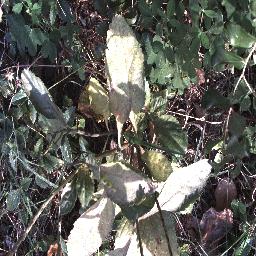
Label: snake_weed